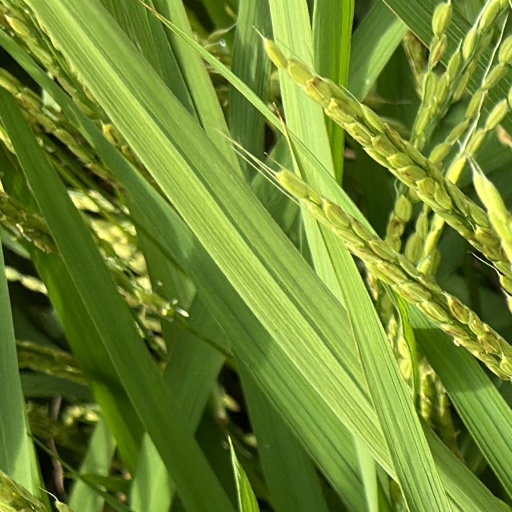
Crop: rice